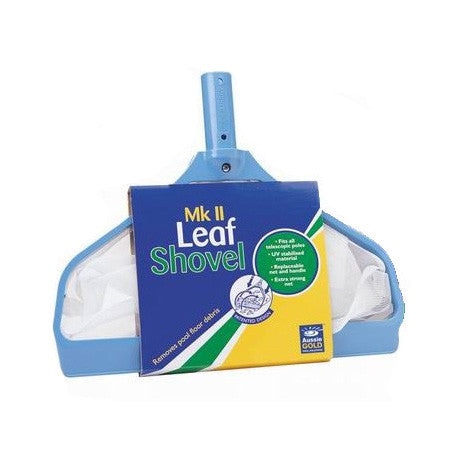
Aussie Gold Leaf Shovel
Brand: Aussie Gold
Aussie Gold Leaf Shovel Aussie Gold premium Leaf Shovel sets the standard in pool maintenance accessories. Manufactured from high quality and quality materials. UV Stabilised plastics. Fits standard pool poles. Aussie Gold is the Brand Leader. 2 Year Warranty.
Category: Home & Garden > Pool & Spa > Pool & Spa Accessories > Pool Sweeps & Vacuums